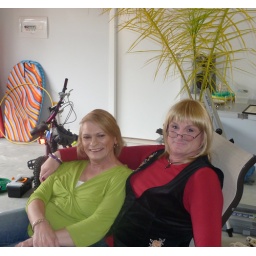
Relaxing on the beach under the palm trees (in the garage)